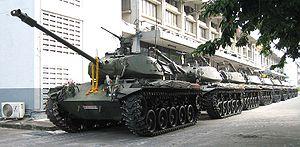
Le char M41 Walker Bulldog est un char léger américain qui a été conçu pour remplacer le char M24 Chaffee. Il fut nommé en hommage au général Walton Harris Walker, surnommé « Bulldog ».
L'Armée royale thaïlandaise, est la composante terrestre des Forces armées royales thaïlandaises. Créée en 1874, c'est la plus ancienne et la plus importante de ses composantes.